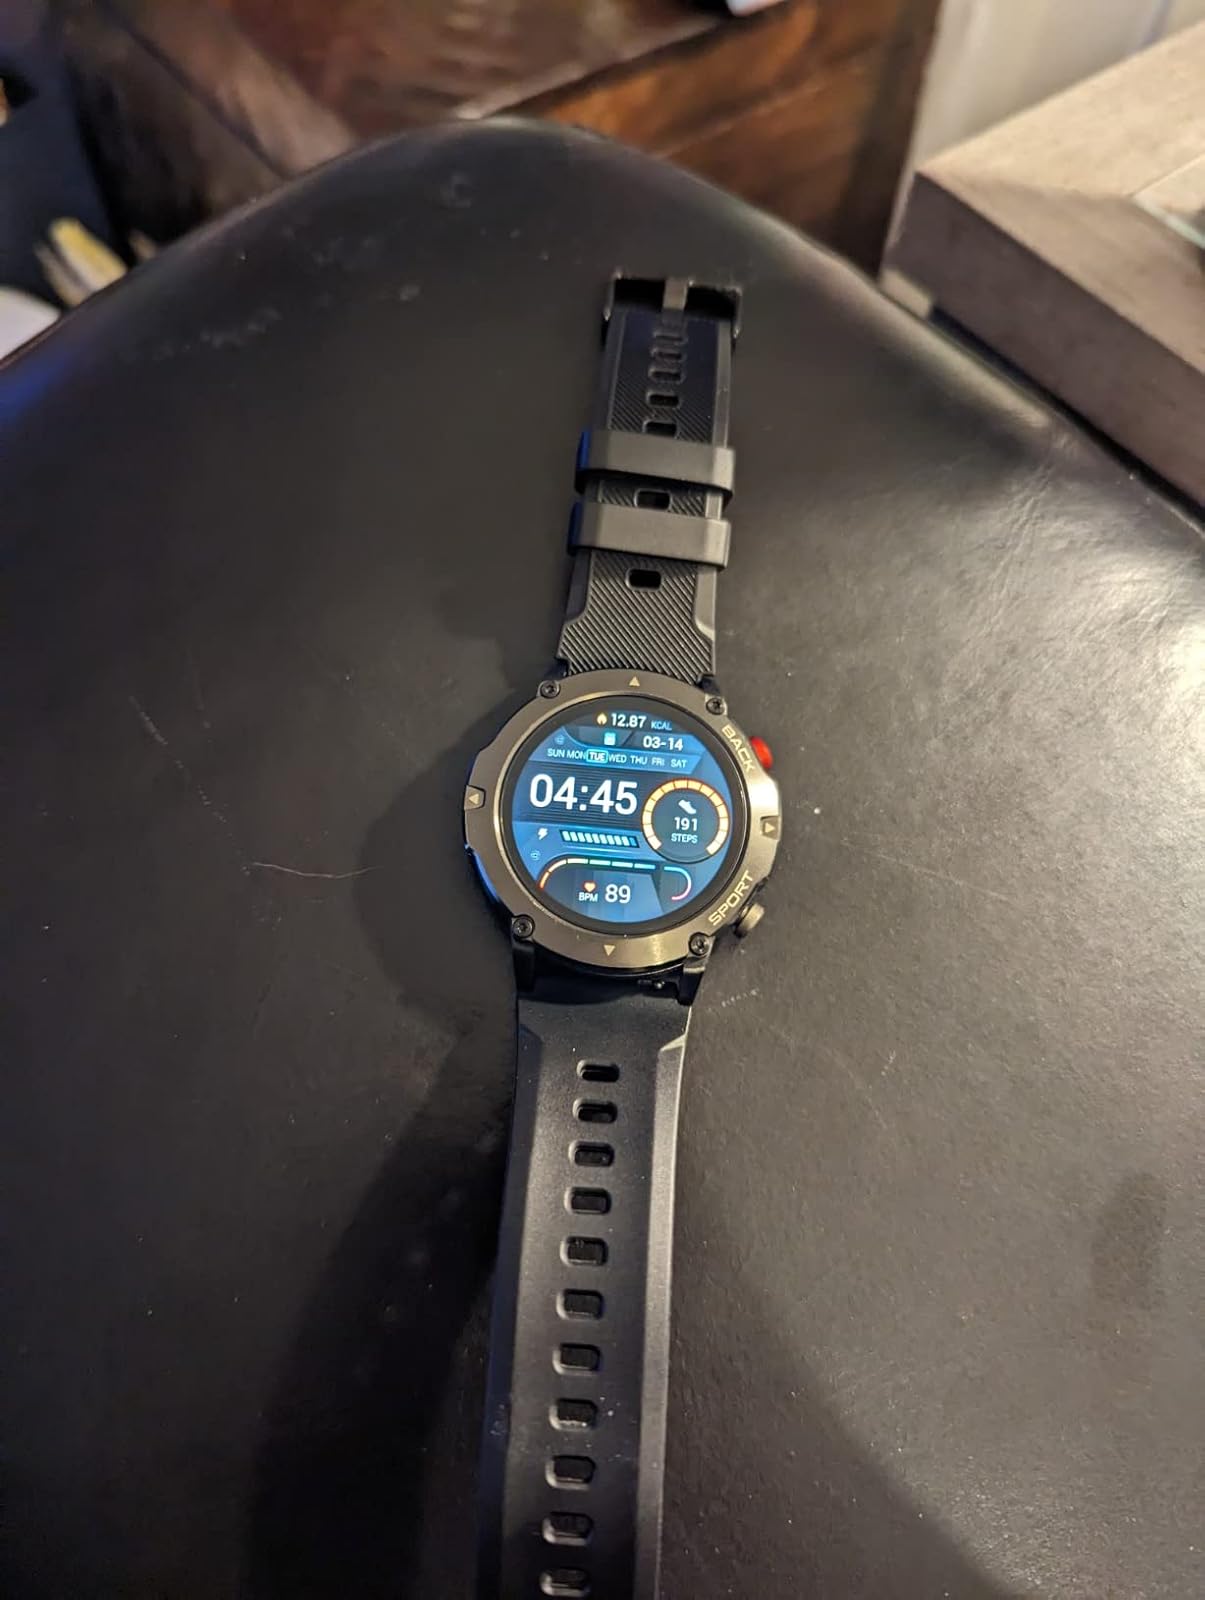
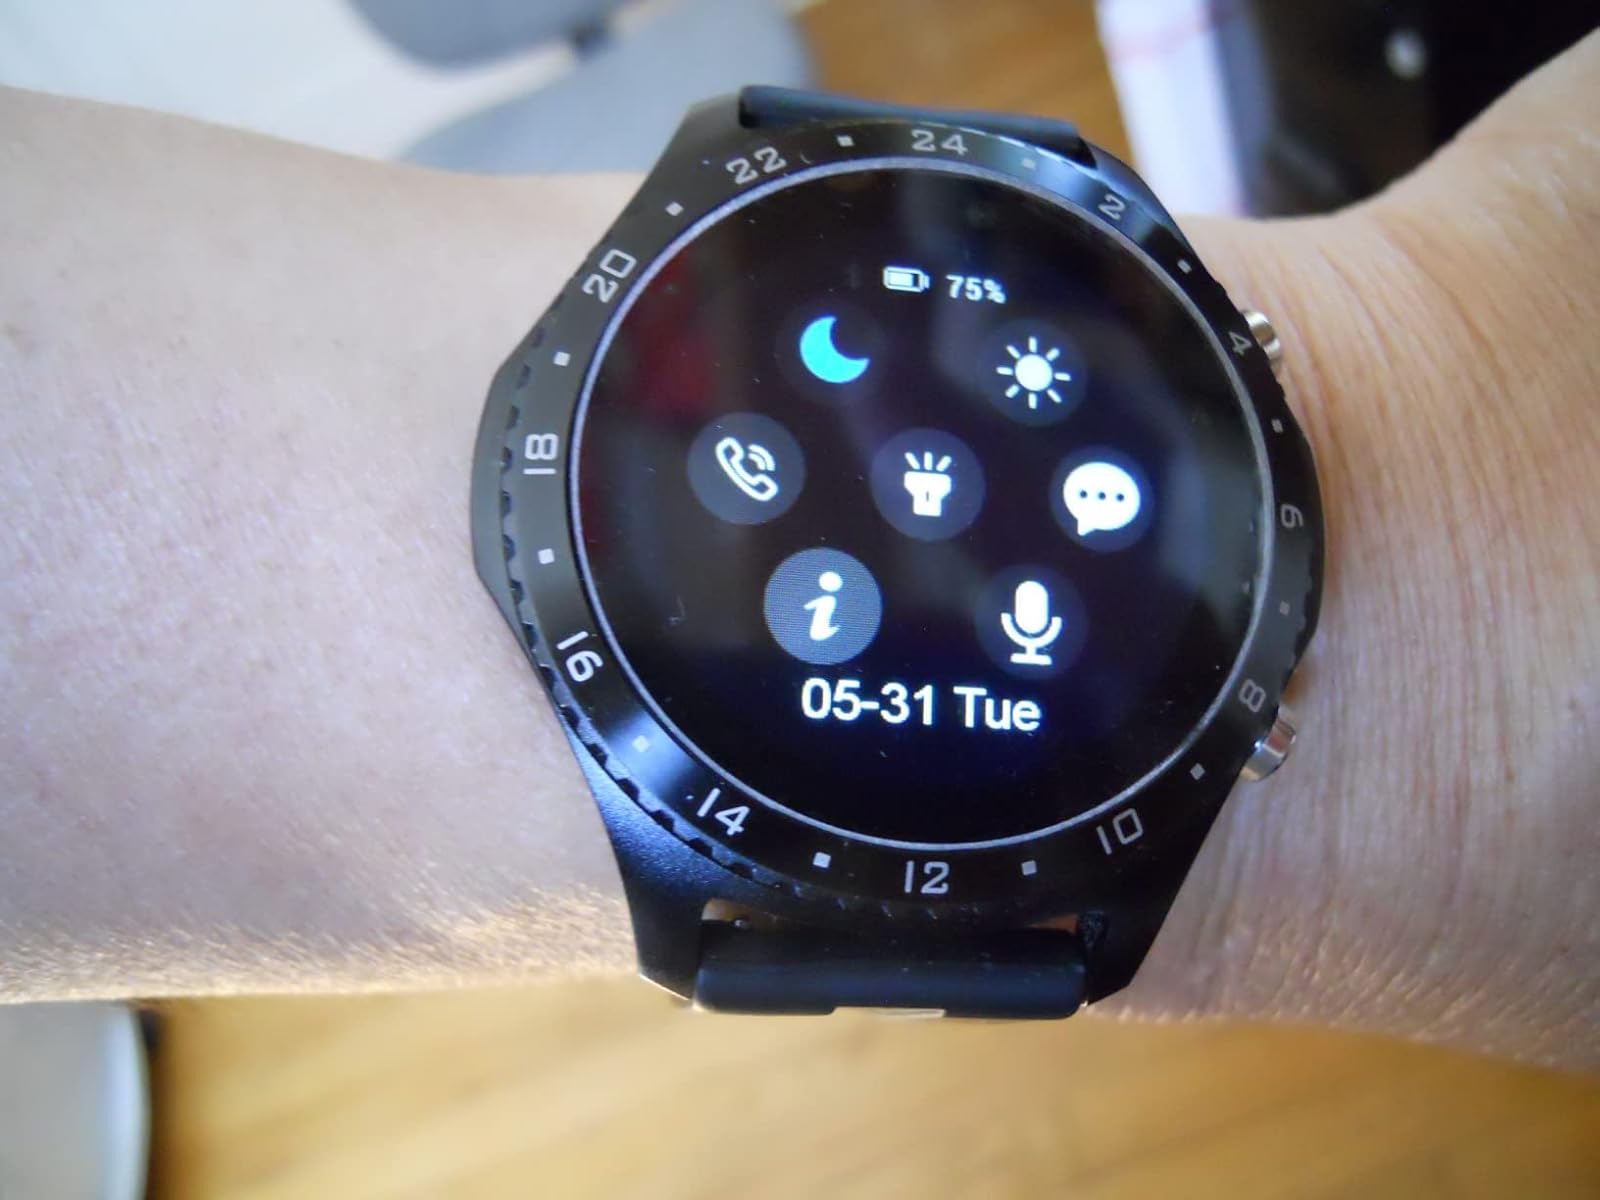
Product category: smartwatch
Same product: no